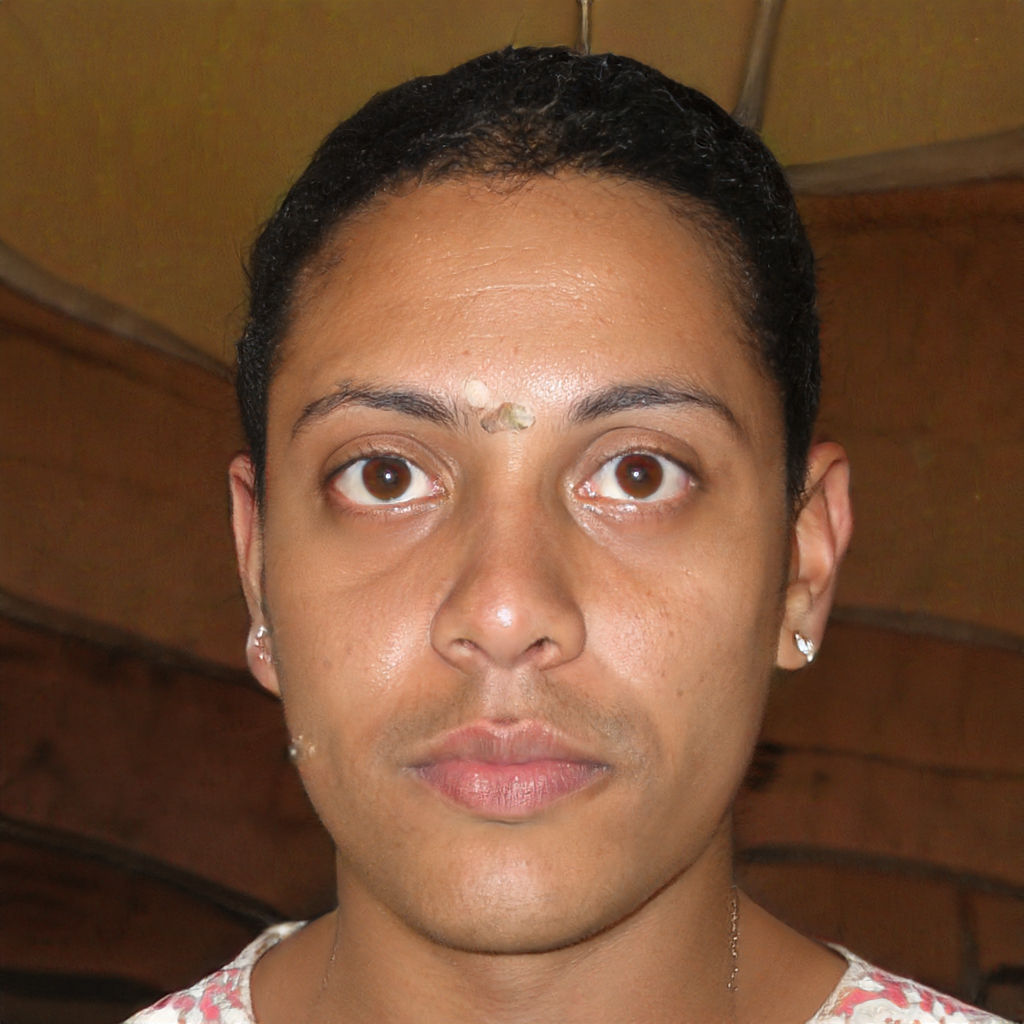
Gender: Female